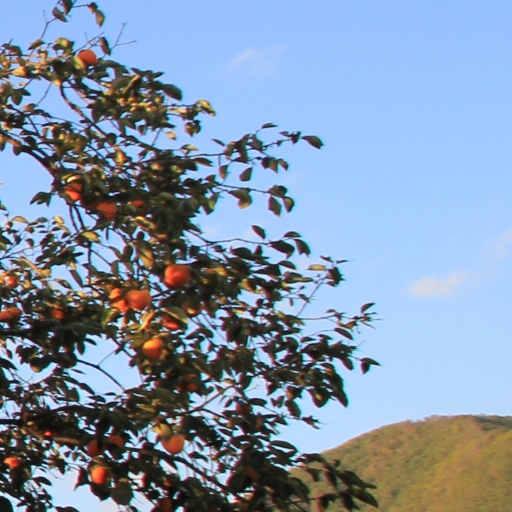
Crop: grape